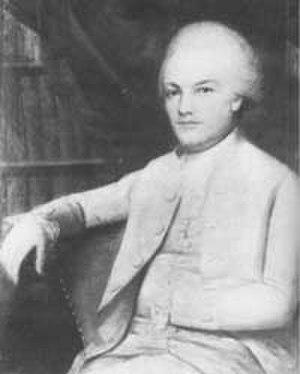
Les Pères fondateurs des États-Unis sont les signataires de la Déclaration d'indépendance ou la Constitution des États-Unis, ainsi que ceux participant à la révolution américaine comme Revolutionaries. Considérés comme des héros aux États-Unis, ces hommes sont principalement chrétiens, quelques-uns athées ou déistes. Par ailleurs, plusieurs pères sont membres de la franc-maçonnerie.
Charles Pinckney, né le 26 octobre 1757 à Charleston et mort dans la même ville le 29 octobre 1824, est un homme politique américain, l'un des Pères fondateurs des États-Unis en tant que délégué de Caroline du Sud au Congrès continental et signataire de la Constitution des États-Unis.